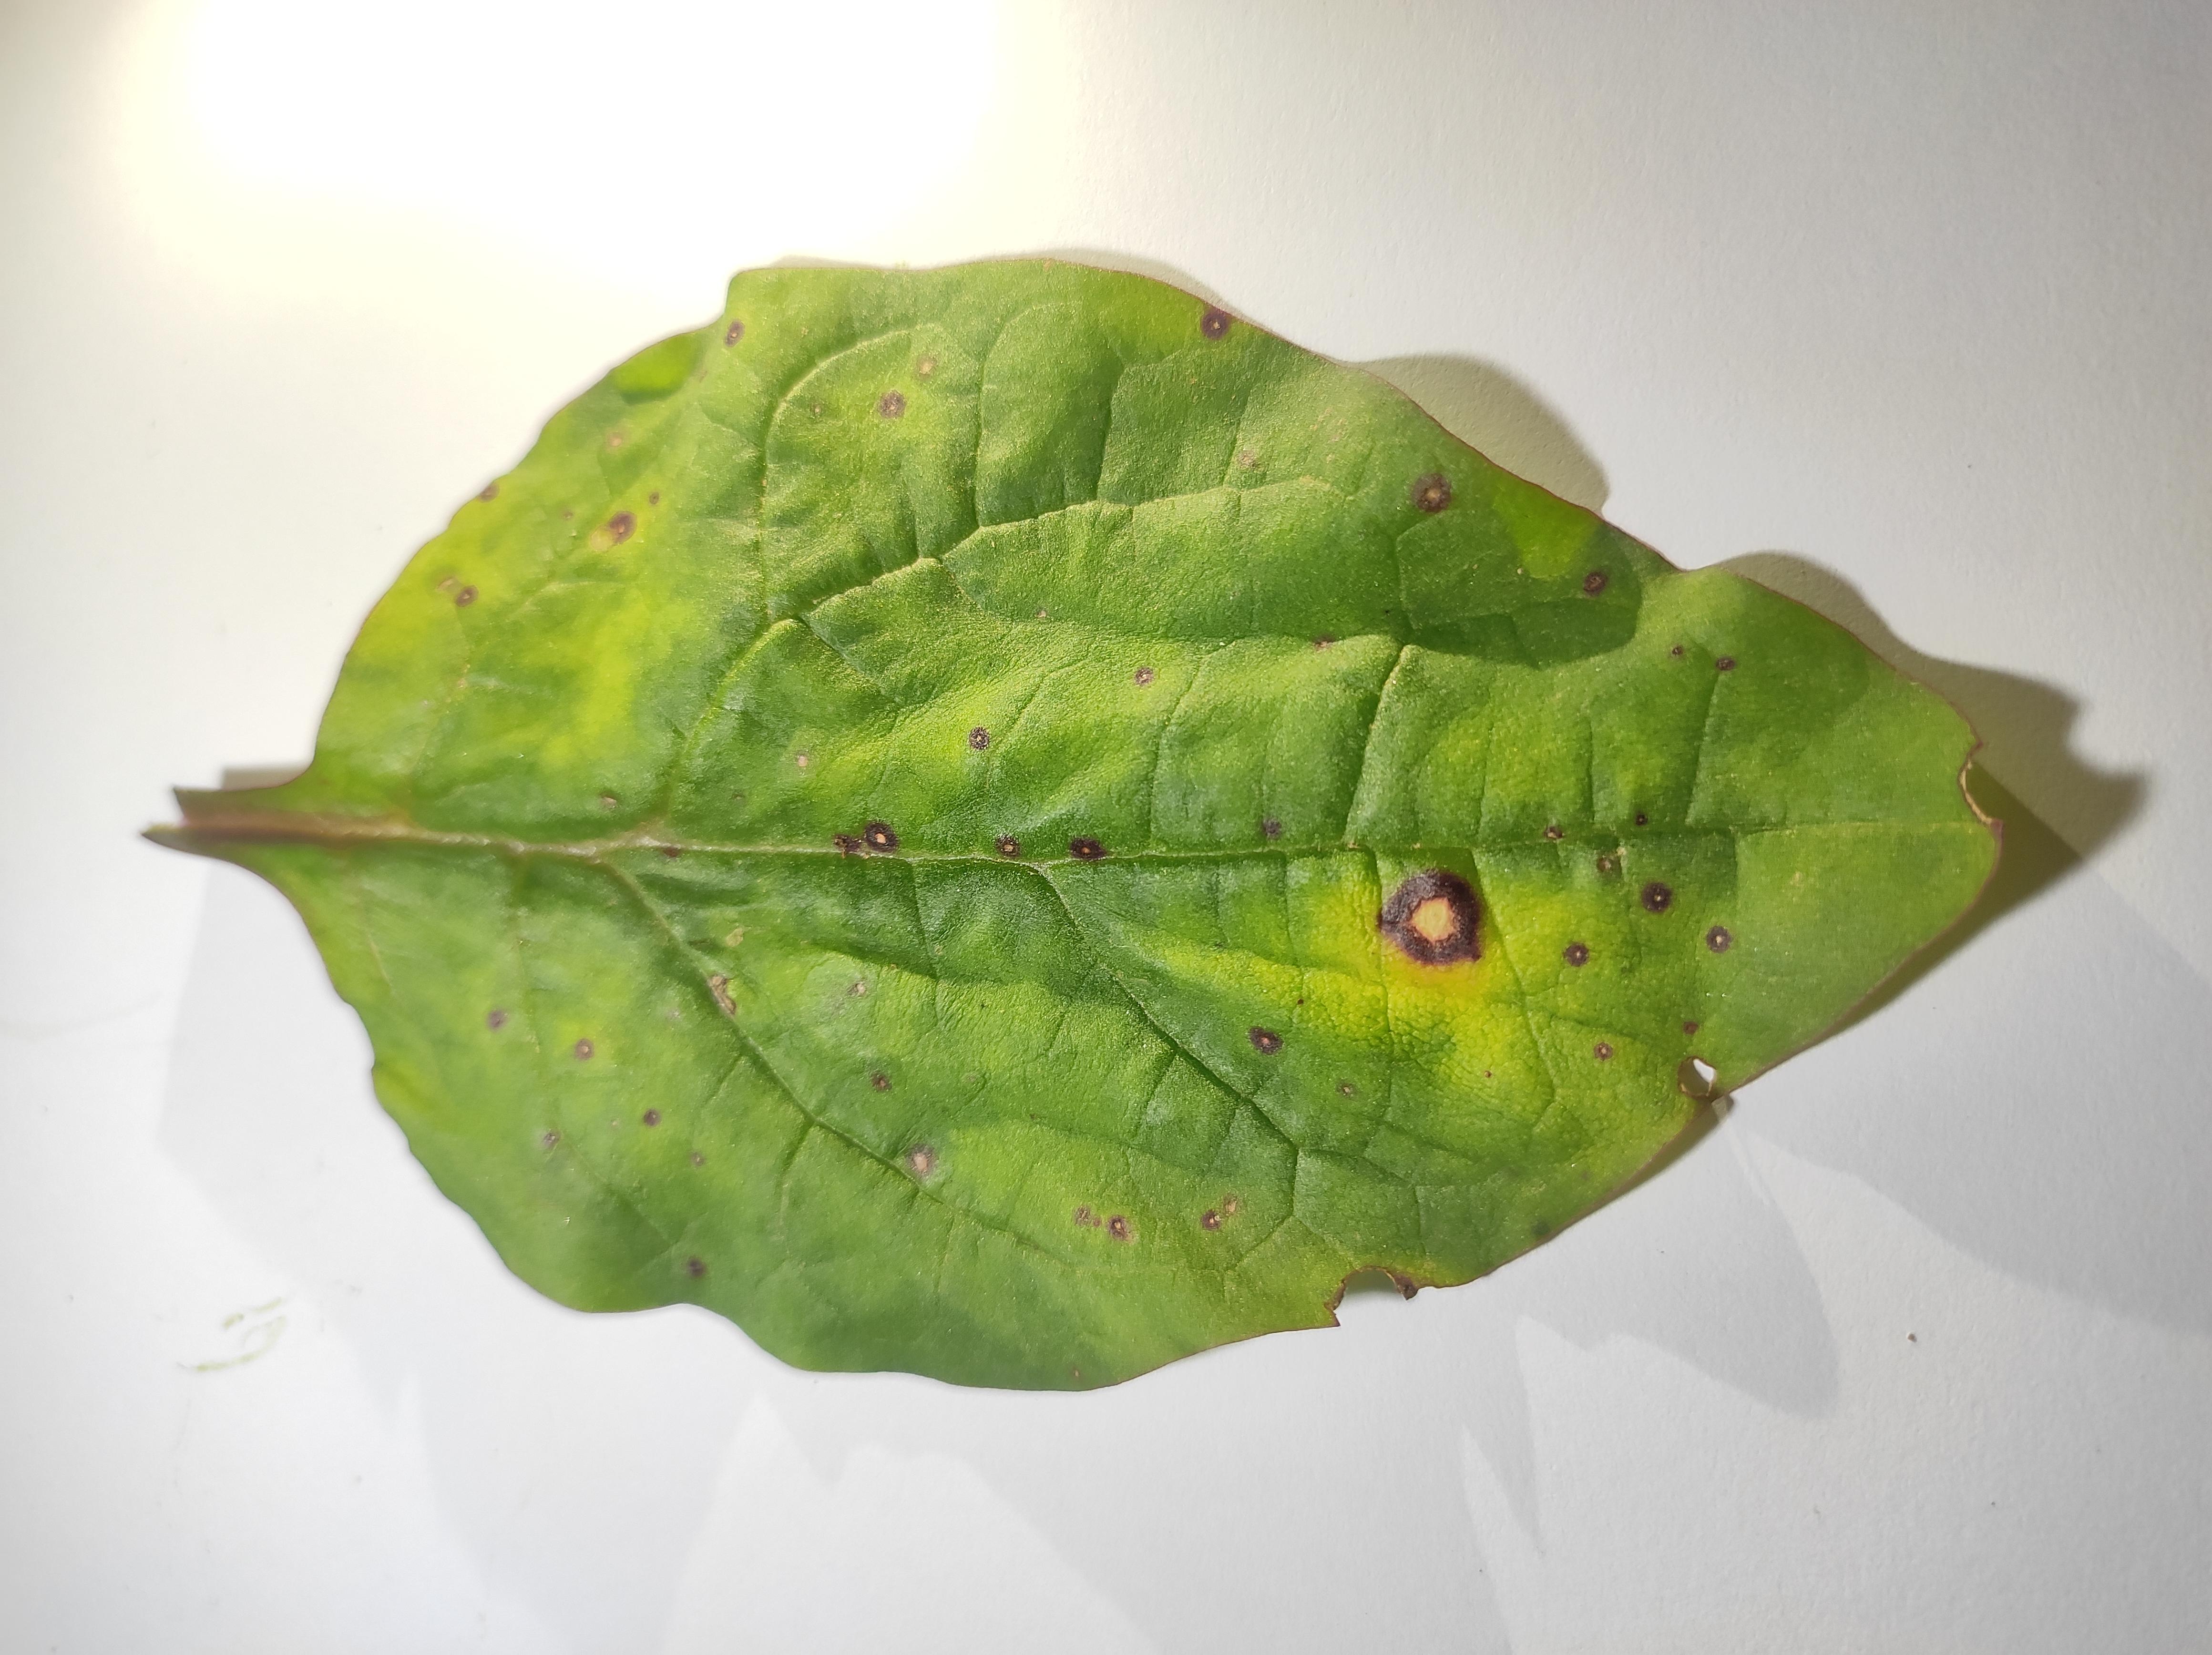
Label: anthracnose_leaf_spot